West Nile fever

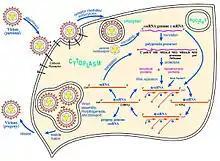
West Nile virus life cycle. After binding and uptake, the virion envelope fuses with cellular membranes, followed by uncoating of the nucleocapsid and release of the RNA genome into the cytoplasm. The viral genome serves as messenger RNA (mRNA) for translation of all viral proteins and as template during RNA replication. Copies are subsequently packaged within new virus particles that are transported in vesicles to the cell membrane.

WNV is one of the Japanese encephalitis antigenic serocomplex of viruses.